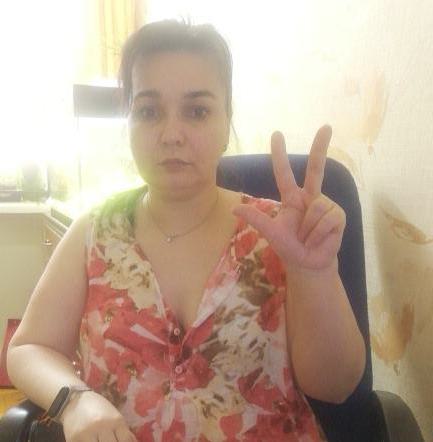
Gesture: three2